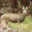
Label: deer